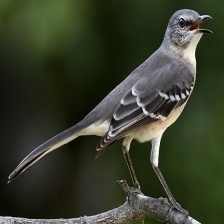
Species: NORTHERN MOCKINGBIRD
Scientific name: MIMUS POLYGLOTTOS